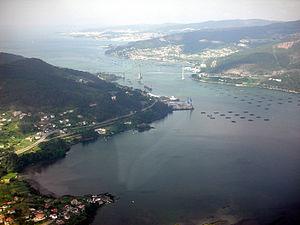
Le pont de Rande est un pont à haubans dans les communes de Moaña et Redondela en Galice, Espagne qui unit les deux rives du détroit de Rande, dans la ría de Vigo, il va de la rive sud de Redondela pour passer à la péninsule de Morrazo. C'est un viaduc routier intégré dans l'autoroute de l'Atlantique, voie qui traverse toute la côté galicienne de Ferrol jusqu'à la frontière du Portugal. Il est situé à 18 kilomètres de Pontevedra, la capitale de la province et à 9 kilomètres de Vigo, la ville industrielle de la province de Pontevedra.